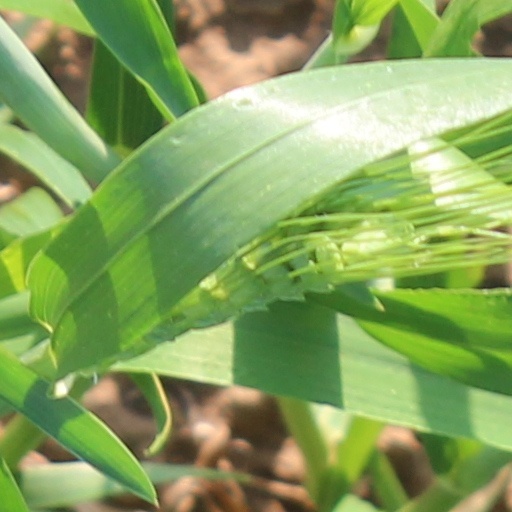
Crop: wheat